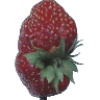
Label: Strawberry Wedge 1